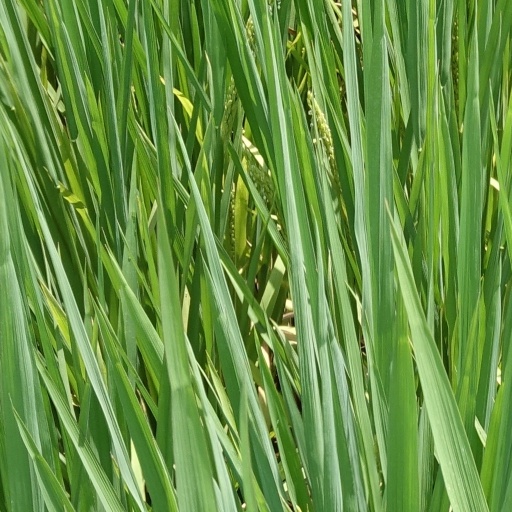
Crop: rice